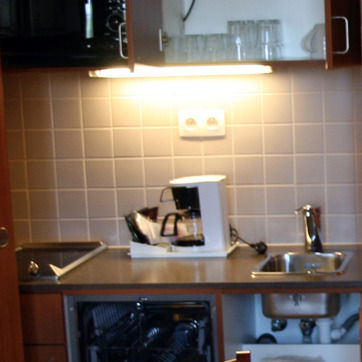
Material: plastic